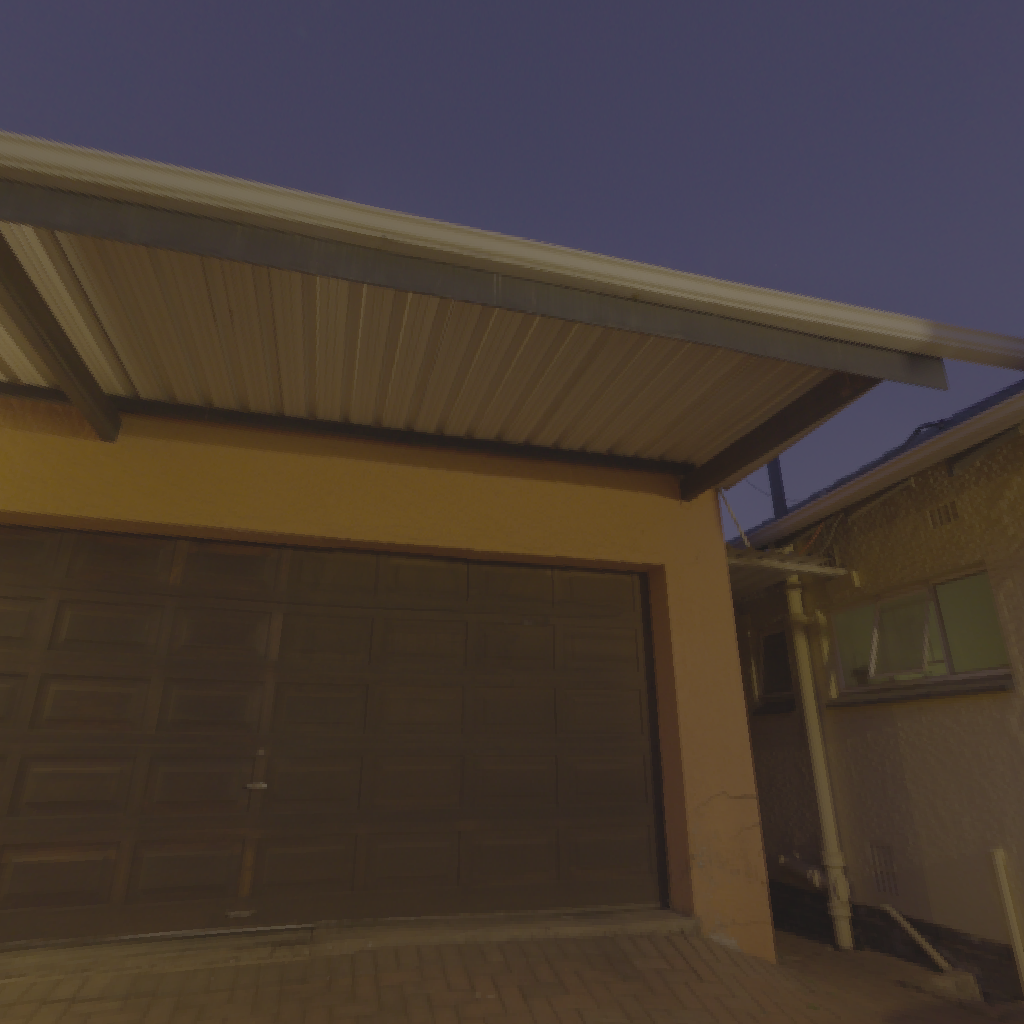
scene-linear HDR photo, Courtyard Night, outdoor, with visible sun, brick, house, moon, lamp, urban, night, clear, high contrast, artificial light, high dynamic range, physically based lighting